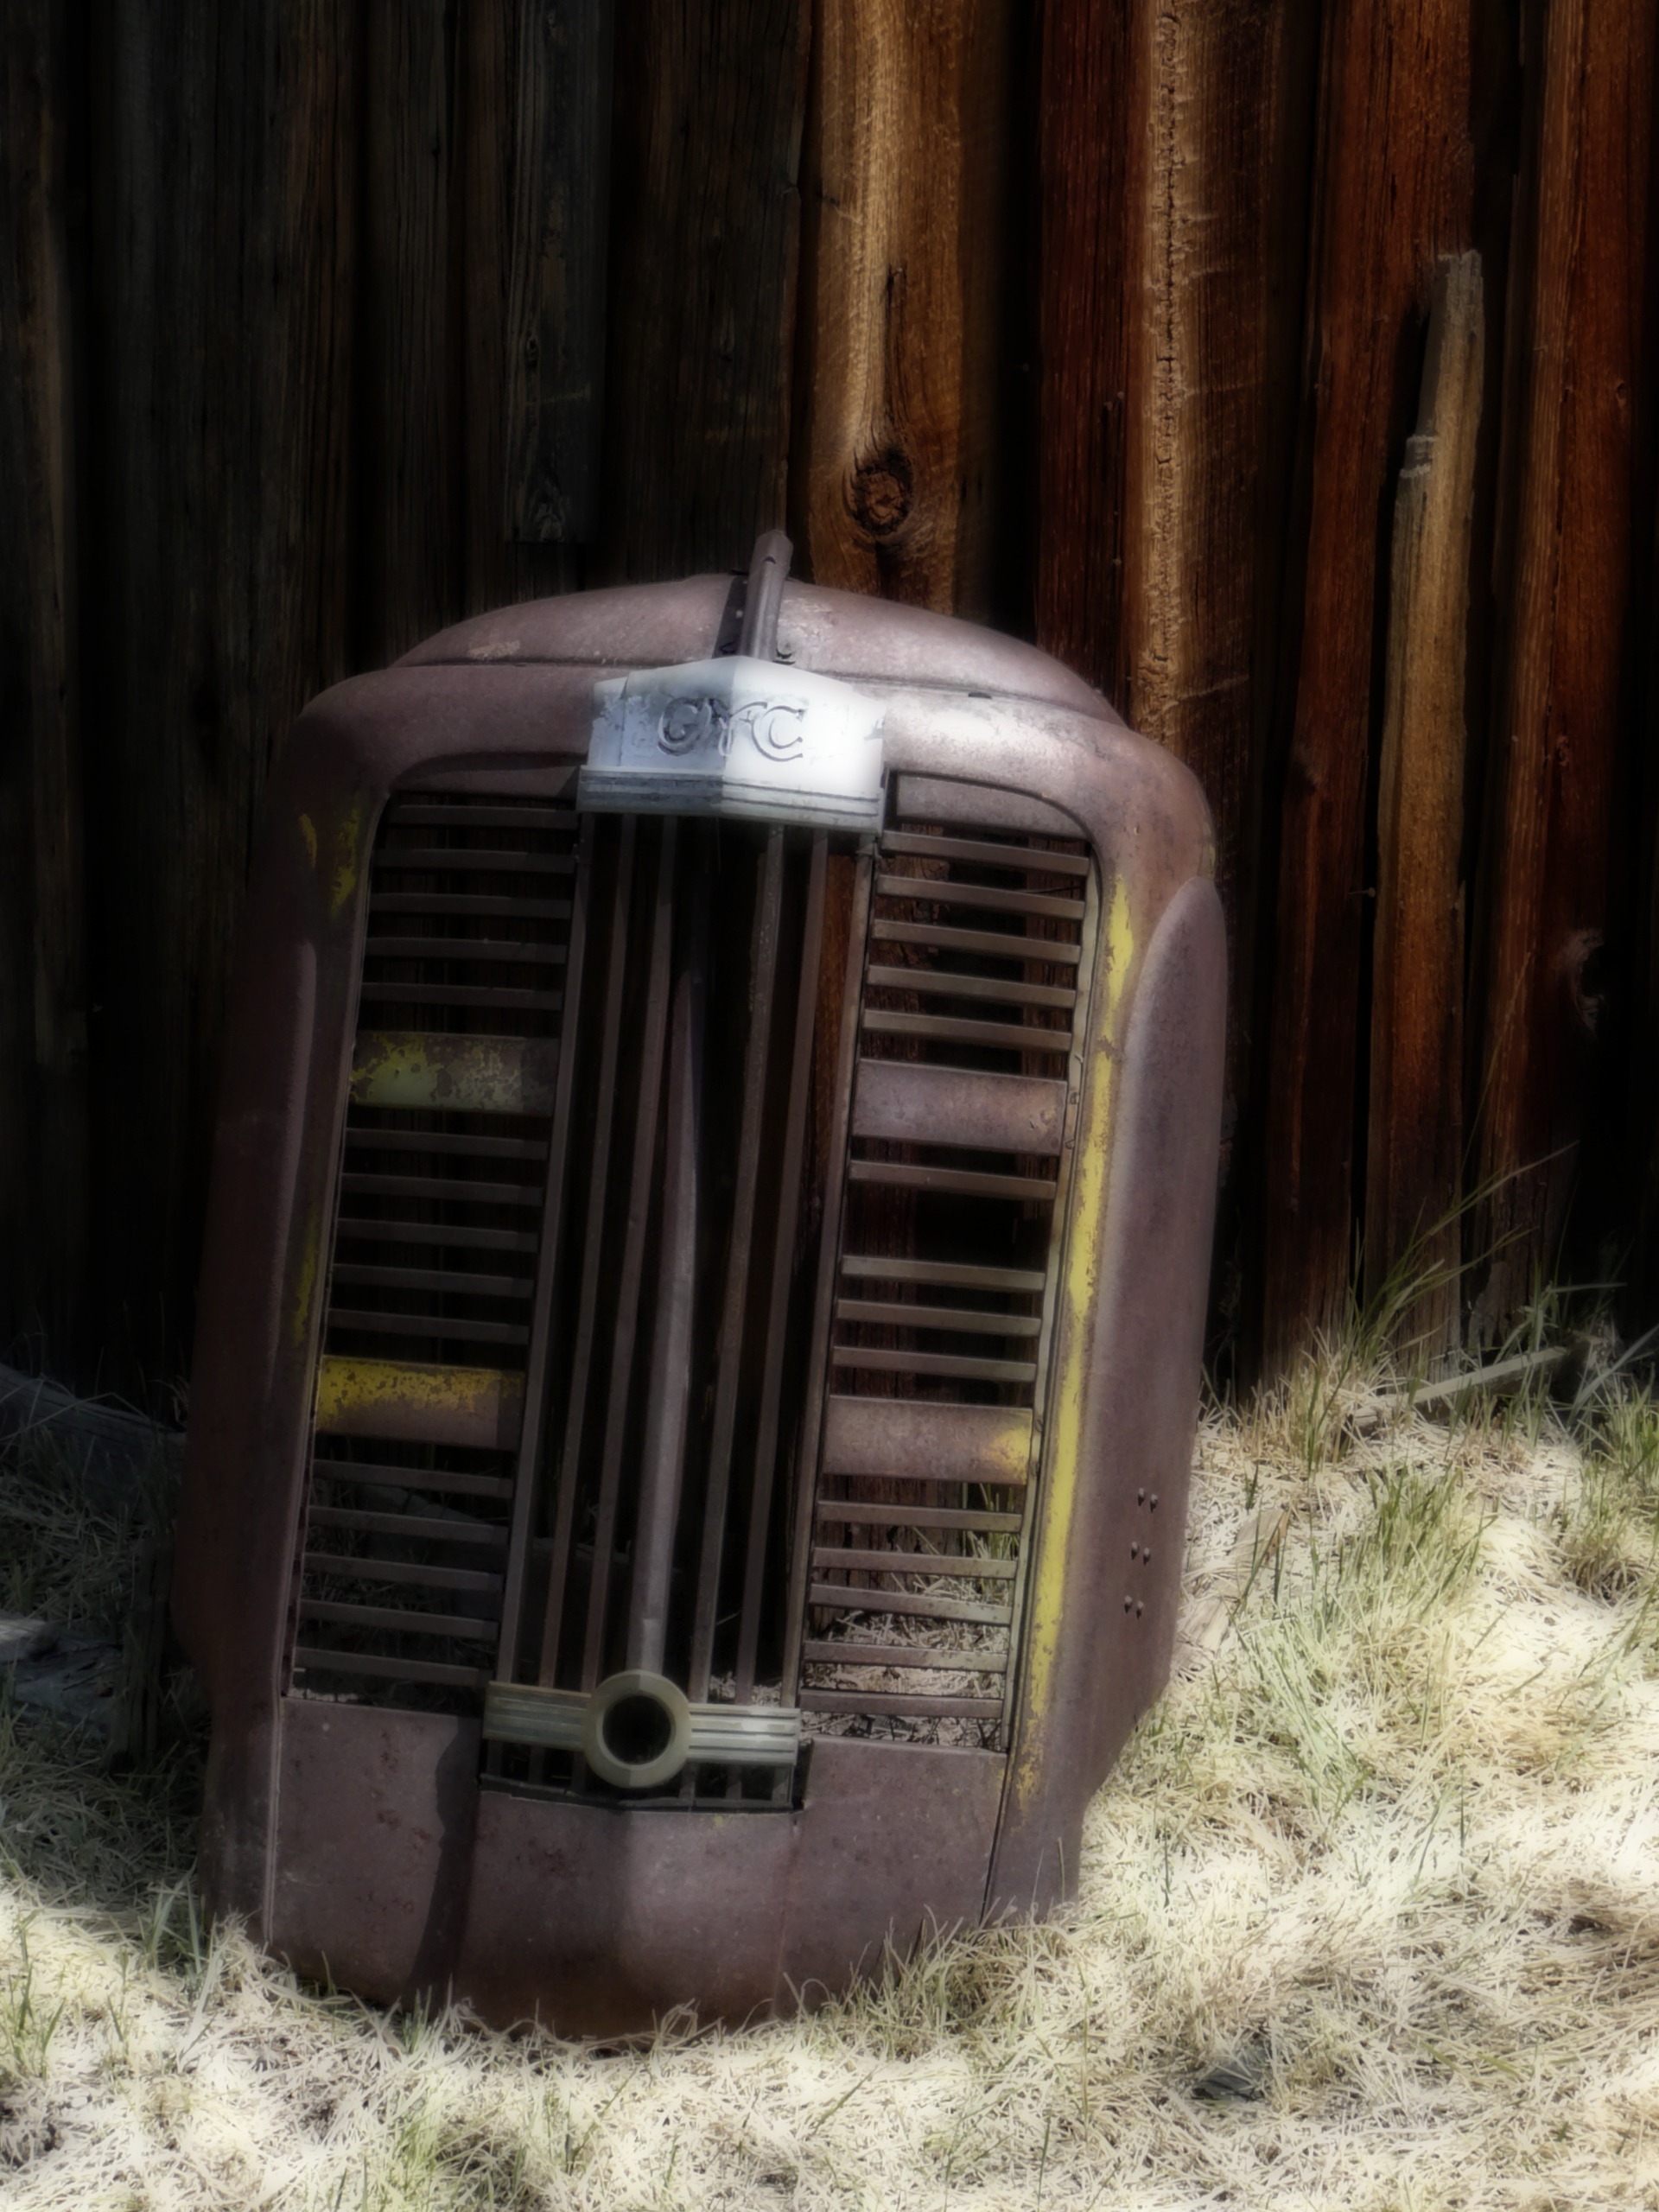
automobile, part, truck, vehicle, usa, california, hood, ghost town, oldtimer, legacy, gmc, bodie, man made object